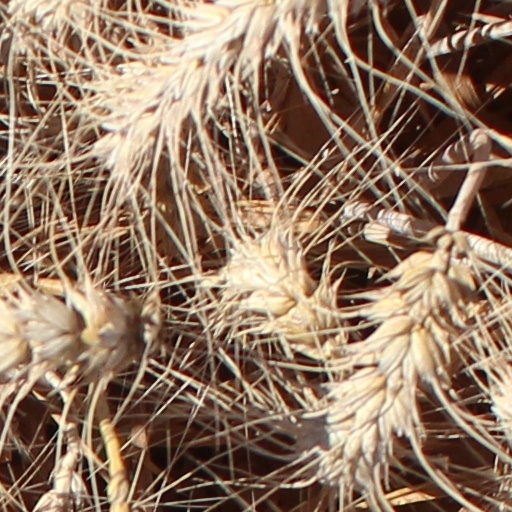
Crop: wheat